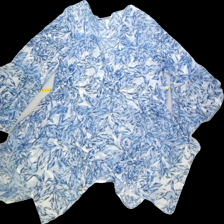
View: front
Type: Cardigan
Category: Ladies
Brand: Not Applicable
Colors: Blue, White
Material: 100%polyester
Pattern: Floral print
Cut: Loose
Size: L
Season: All
Trend: No trend
Stains: No
Price range: 50-100
Recommended usage: Reuse